Ryūnosuke Akutagawa

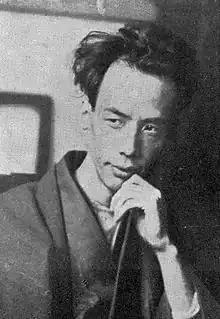
Akutagawa in 1927

, art name , was a Japanese writer active in the Taishō period in Japan. He is regarded as the "father of the Japanese short story", and Japan's premier literary award, the Akutagawa Prize, is named after him.